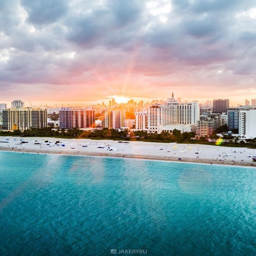
the water really is that beautiful !